Waimangu Volcanic Rift Valley

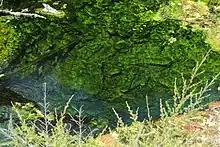
Blue-green algae growing on the sinter floor of Waimangu Stream

The valley's botanically rich ecosystem now includes close to 50 different tree and shrub species, around 50 ferns and allied plants and many herbaceous plants and grasses. Notable species include kanuka adapting a prostrate habit on account of the warm soil temperatures, arching clubmoss capable of growing in soil temperatures of over , and large populations of threatened fern species. Some of the plants are frost-intolerant and are restricted to hydrothermal areas in New Zealand. Different species of bacteria, such as Chloroflexus, co-exist with blue-green algae in the beds of hot water streams in the valley, in particular the overflow stream from Frying Pan Lake. The algae and bacteria form carpets of vivid hues ranging from orange to bright green and blue depending on water temperature and sulphur concentration. The margins of these streams are often populated by mosses and ferns.